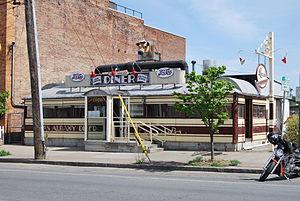
Miss Albany Diner est un restaurant américain, ouvert en 1941 et fermé en 2012, situé à Albany, dans l'État de New York, au numéro 893 de la rue Broadway, l'une des plus anciennes voies de la ville. Il s'agit d'un restaurant de type diner, soit un type d'établissement très répandu en Amérique du Nord servant une cuisine simple et typiquement américaine. Le restaurant est inscrit au registre national des sites historiques des États-Unis depuis 2000.